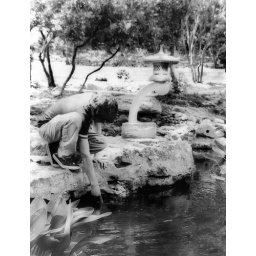
these are all old prints in my photo class last year. i hate black and white film now